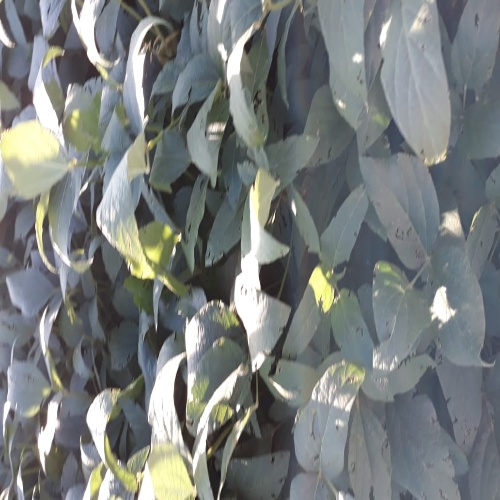
Label: Diabrotica_speciosa